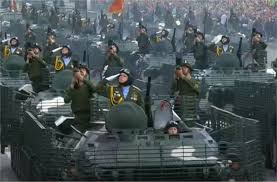
Label: BTR